Northwest Territories

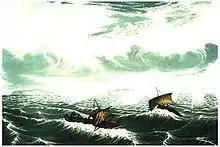
Members of the Coppermine expedition caught by a storm in Coronation Gulf, August 1821

Located in northern Canada, the territory borders Canada's two other territories, Yukon to the west and Nunavut to the east, as well as four provinces: British Columbia to the southwest, Alberta and Saskatchewan to the south, and Manitoba (through a quadripoint) to the extreme southeast. It has a land area of .